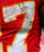
Number: 7